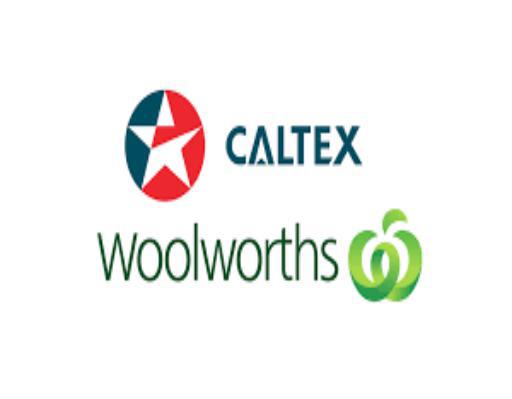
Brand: caltex woolworths
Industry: Others